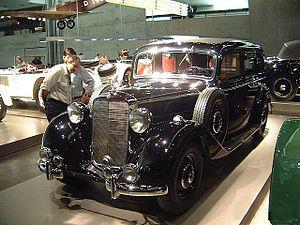
L'histoire de l'automobile rend compte de la naissance et de l'évolution de l'automobile, invention technologique majeure qui a considérablement modifié les sociétés de nombreux pays au cours du XXᵉ siècle. Elle prend naissance au XIXᵉ siècle durant la Révolution industrielle, lorsque la technique fait la part belle à la machine à vapeur comme source d'énergie, pour ensuite s'orienter massivement vers le pétrole et le moteur à explosion, avec comme concurrent longtemps délaissé le moteur électrique.
La Mercedes 260 D est la première automobile construite en série entre 1936 et 1940 mue par un moteur diesel.
Rétromobile est un salon annuel consacré aux voitures anciennes traitant de l’ensemble des thèmes de la voiture de collection, qui se tient au Parc des expositions de la Porte de Versailles à Paris. Il est le second plus grand salon européen consacré à l'automobile de collection et ses accessoires après le "Techno Classica Essen" en Allemagne, suivi du Retro Classics allemand de Stuttgart qui est le plus grand en termes de surface, et l'Auto-Retro espagnol de Barcelone.